Mashrou' Leila

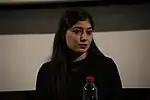
Omaya Malaeb

Mashrou’ Leila's themes and satirical Lebanese lyrics reflect the many faces and flaws of Lebanese society which are not addressed by mainstream Arabic music. The band is critical of the problems associated with life in Beirut and they are known for their liberal use of swear-words in some of their songs. Their debut album's nine songs discuss subject matters such as lost love, war, politics, security and political assassination, materialism, immigration and homosexuality. "Latlit" one of the Mashrou' Leila album tracks is a caricature of the Lebanese society overridden by gossip. "Shim el Yasmine" (literally Smell the Jasmine), a song reminiscent of Jay Brannan's "Housewife", was described as an ode to tolerance for same-sex love where a young man wants to introduce his bride to his parents but the bride turns out to be a groom. "Fasateen" (literally meaning "dresses") is a ballad that discusses the issue of interfaith or inter-religious marriage, a growing phenomenon in Lebanon. The song's music video shows the band members deconstructing nuptial symbols and defying the pressure of romantic relationships. Some of the distinctive features of the band's music is the prominence of the violin in passages redolent of Armenian folk music and the use of a megaphone in some songs to alter lead vocalist Hamed Sinno's voice. They continued tackling social issues in their later albums, with their fourth album featuring songs such as "Kalam", which addressed issues of gender identity, while "Bint Elkhandaq" addressed misogyny in the Middle East as well as Islamophobia in the West.